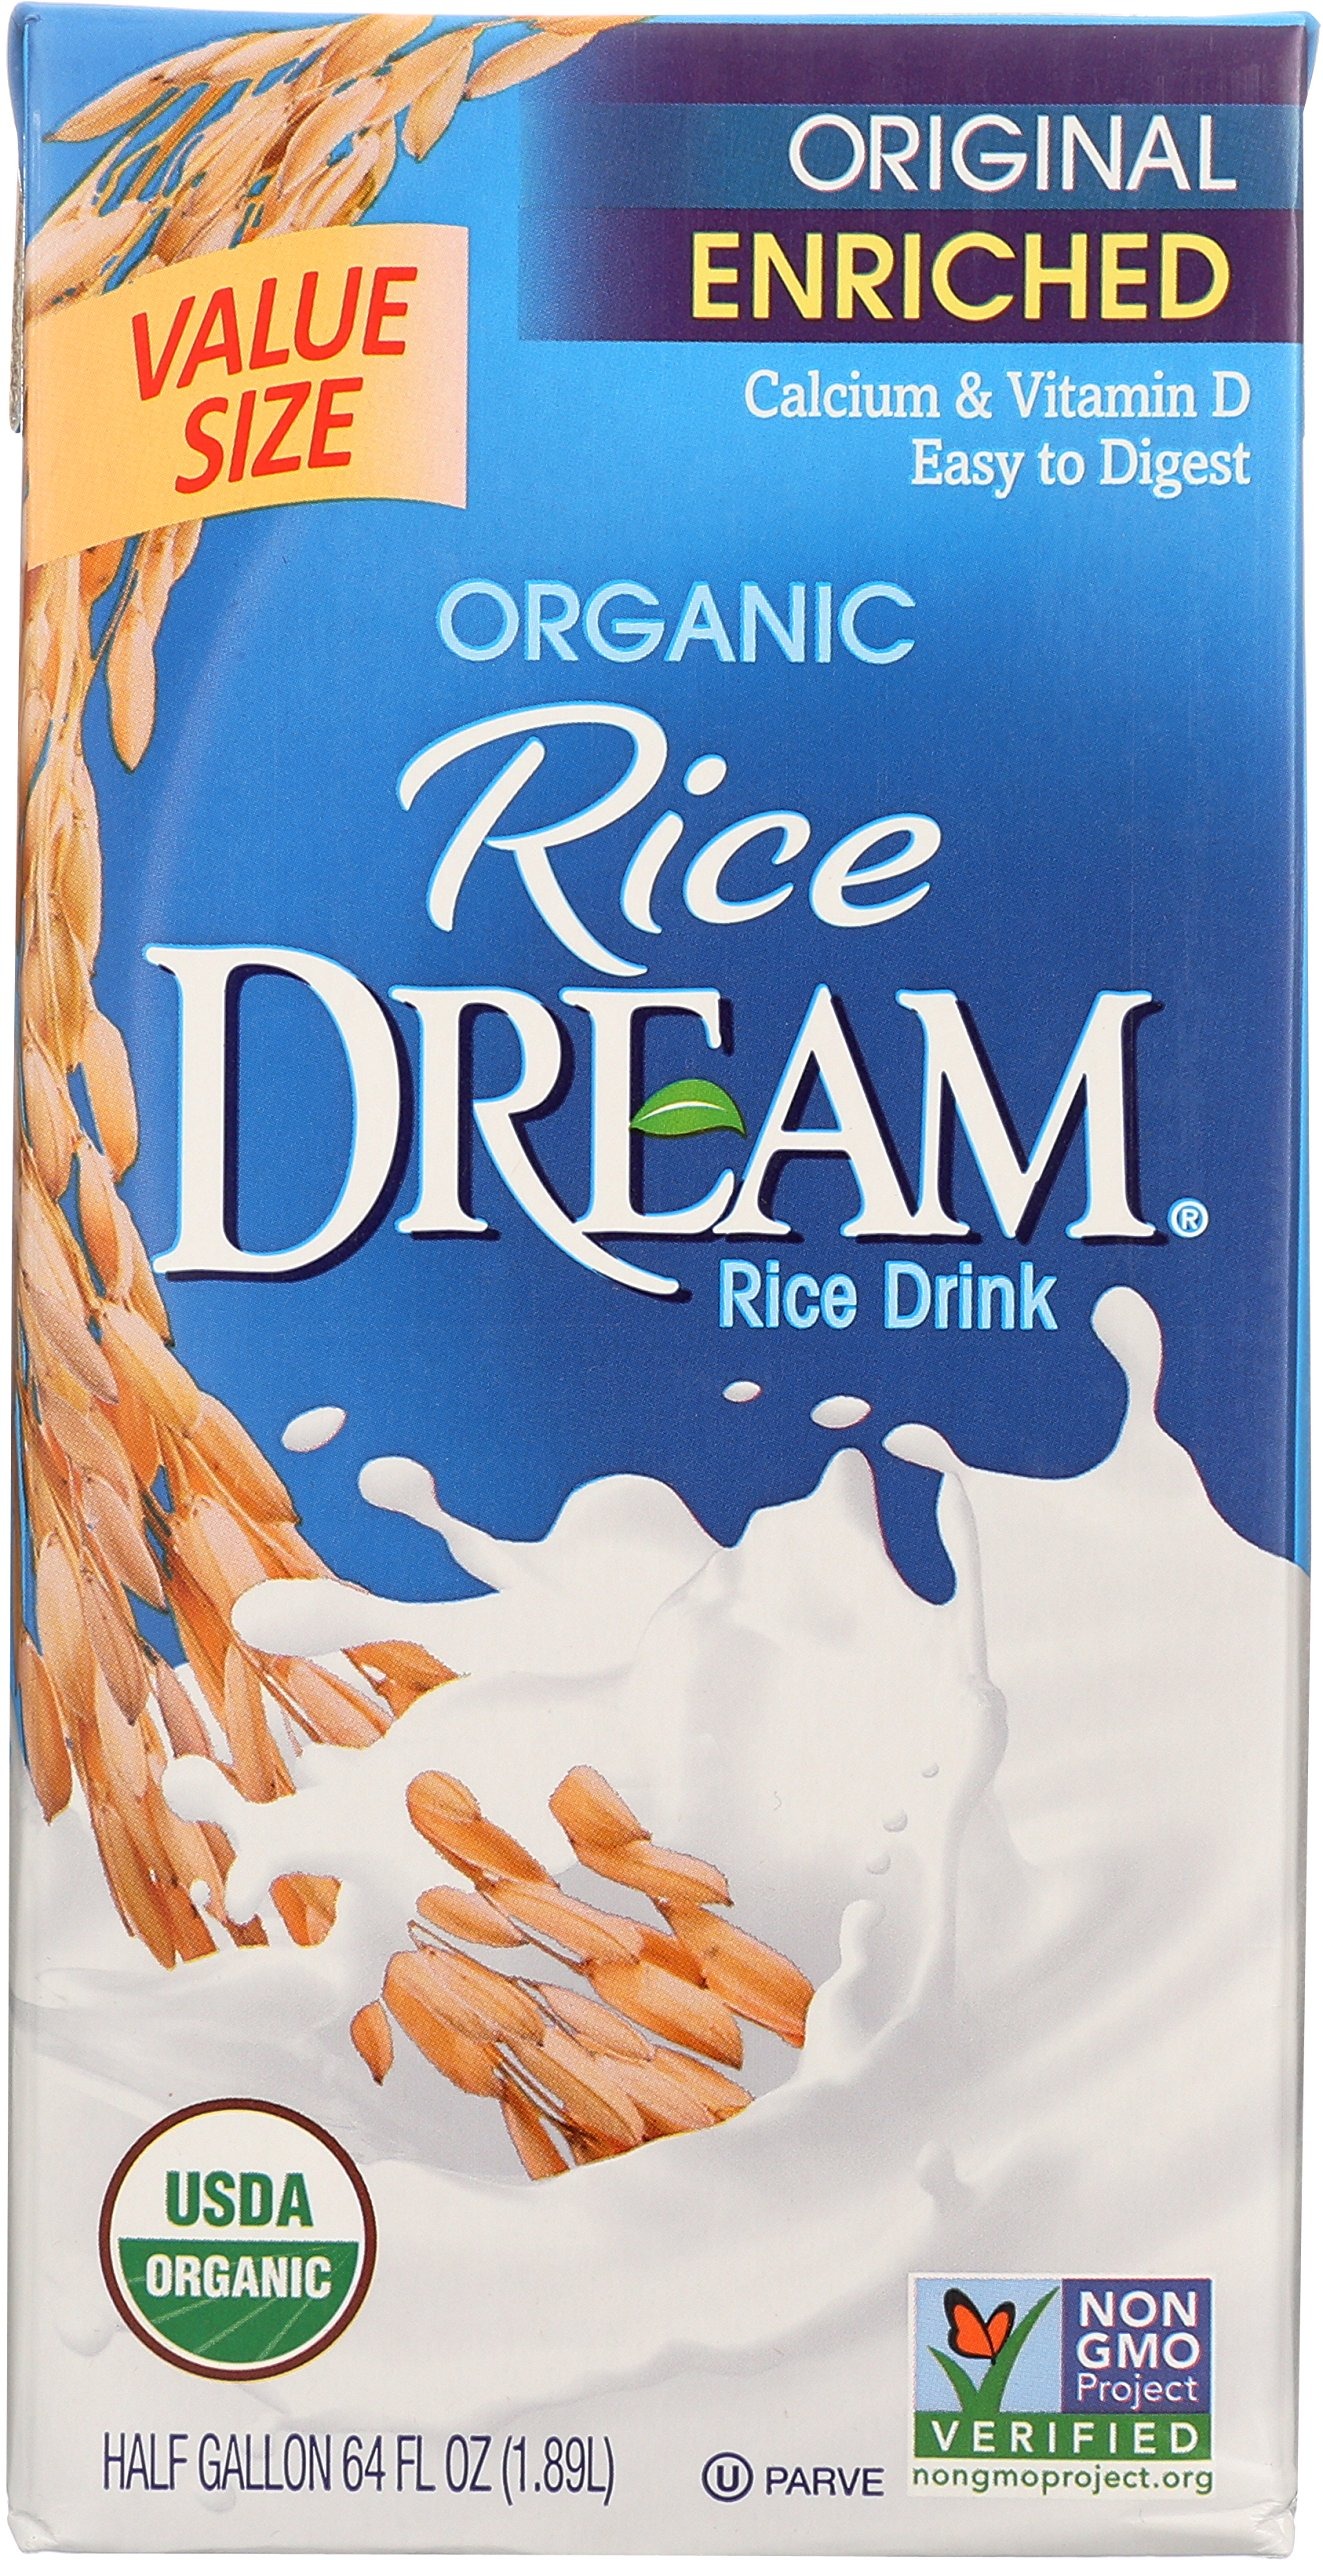
Item Name: Dream Blends Enriched Original Organic Rice Drink, 64 oz
Bullet Point 1: Easy to digest plant based beverage made with partially milled organic brown rice
Bullet Point 2: Lactose free, dairy free, soy free, gluten free & cholesterol free food
Bullet Point 3: Excellent source of calcium & vitamin D
Bullet Point 4: Vegan
Bullet Point 5: USDA Organic & kosher certified & Non GMO Project verified
Value: 64.0
Unit: Ounce

Price: 4.98